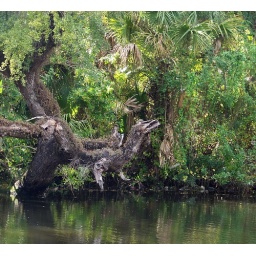
While walking in the park , I looked across the river and saw what looked to be a Tree Dragon